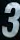
Number: 3